Dumbrava Sibiului Natural Park

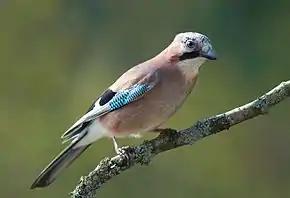
Eurasian jay

Species of birds: sparrow (in family "Emberizidae"), Eurasian jay ("Garrulus glandarius"), woodpecker (family "Picidae"), blackbird ("Turdus merula"), common chaffinch ("Fringilla coelebs"), turtle dove ("Streptopelia turtur"), common raven ("Corvus corax"), common cuckoo ("Cuculus canorus").